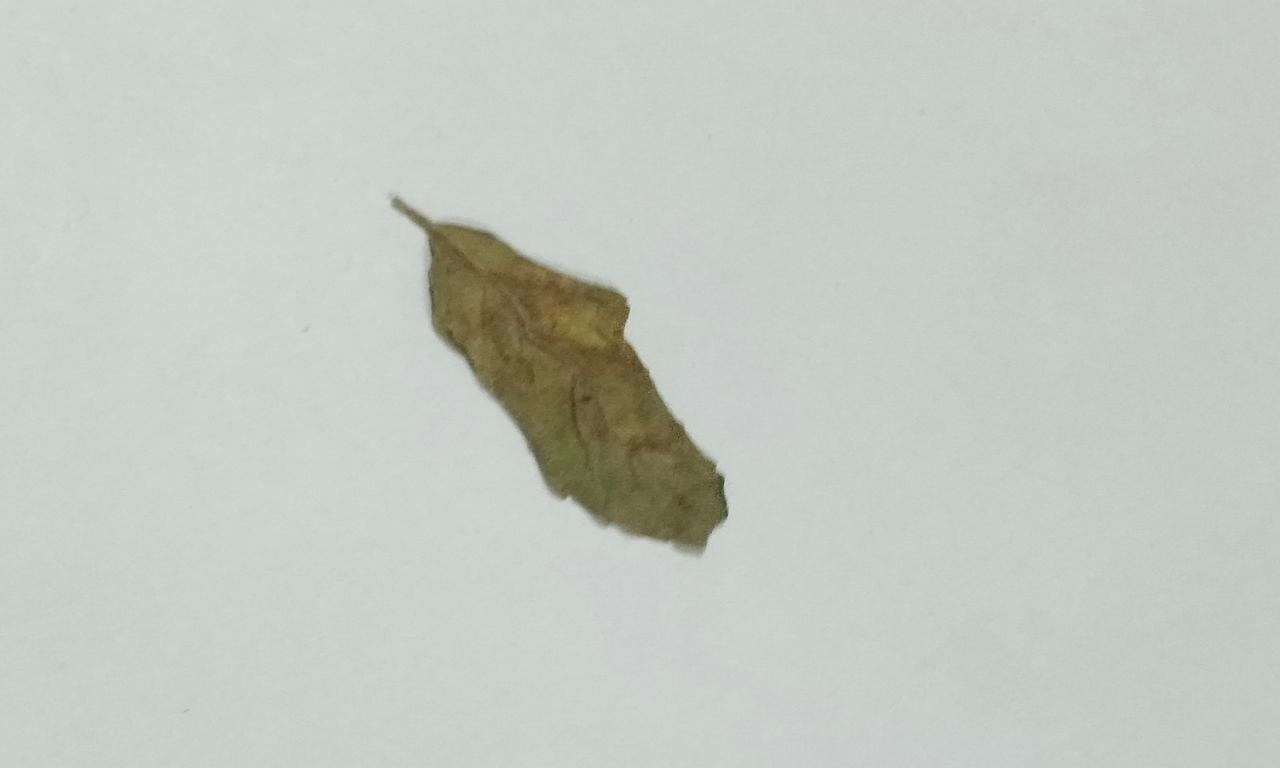
Label: Dried